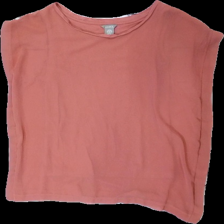
View: front
Type: Top
Category: Ladies
Brand: Lindex
Colors: Pink
Material: Front: 54% poly, 46% cott. Back: 100% visc
Cut: Loose, C-collar
Size: XS
Price range: 50-100
Recommended usage: Reuse
Description: Pink top from Lindex, size XS. Good condition.